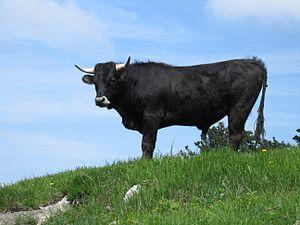
L'Espagne est un pays d'élevage où la race bovine tient une place très importante. Le contexte géographique a façonné de nombreuses races bouchères. En revanche, les races autochtones sont de mauvaises à moyennes laitières, aussi des races purement laitières ont été importées pour assurer l'alimentation de l'industrie agroalimentaire.